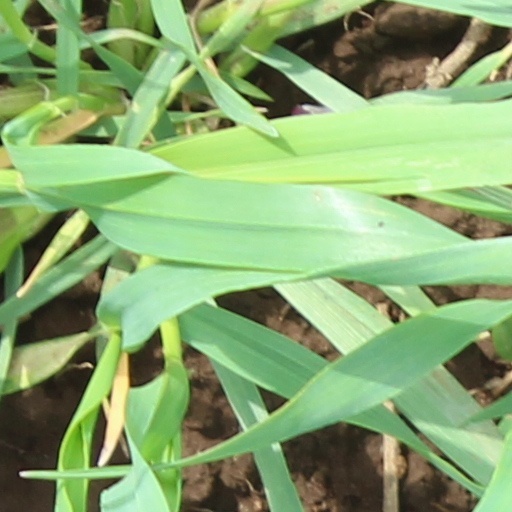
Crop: wheat